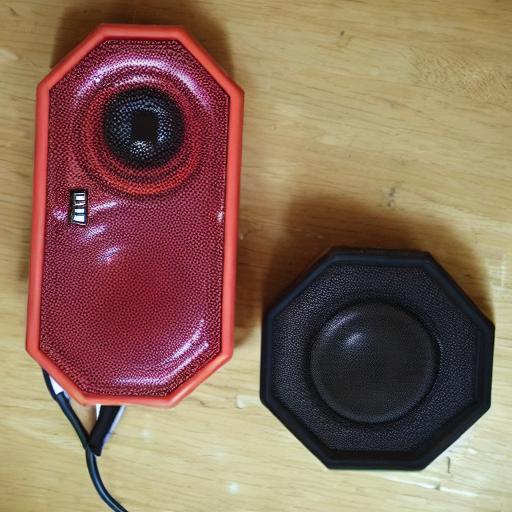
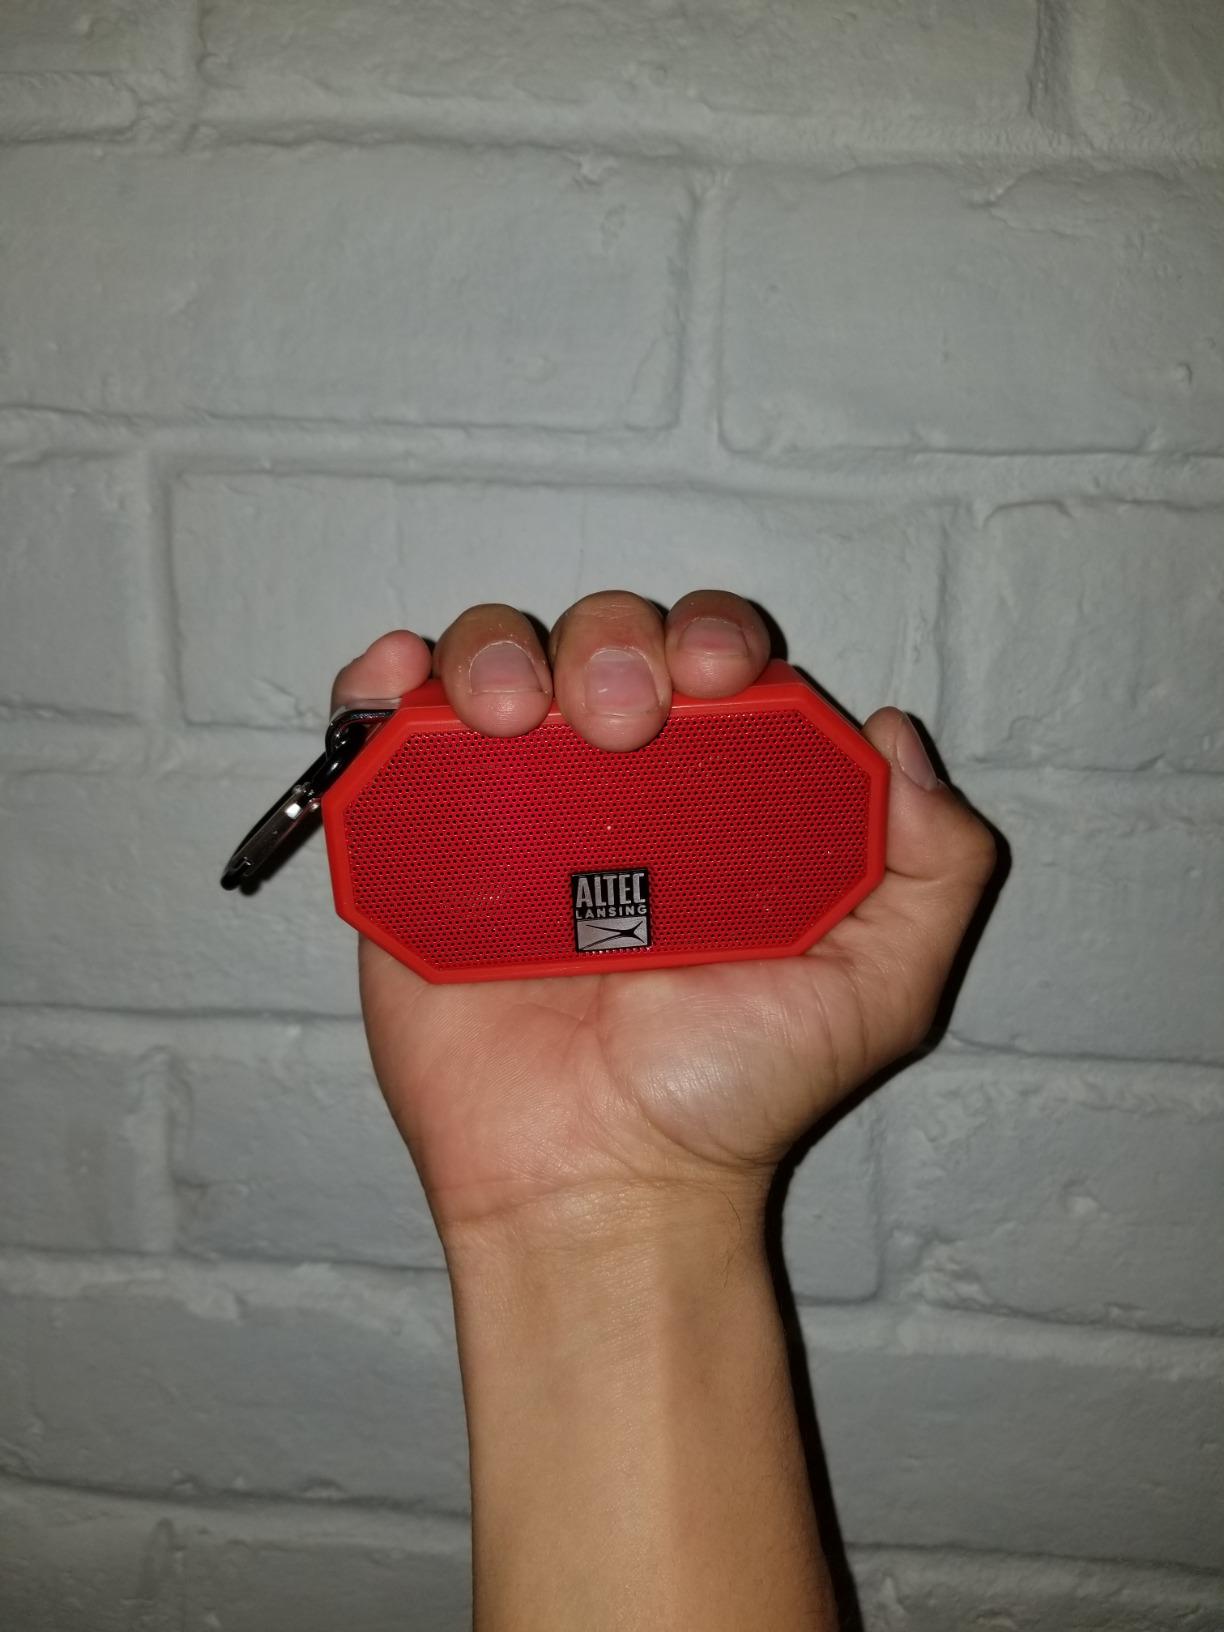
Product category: speaker
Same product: no